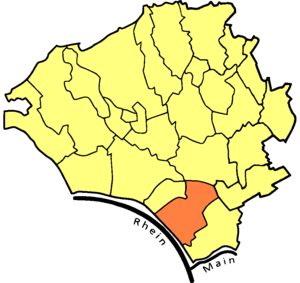
Cassel en français, Mainz-Kastel en allemand, était un avant-poste romain édifié près de Mayence sur la rive droite du Rhin. Après la Seconde Guerre mondiale il devint un quartier de la ville de Wiesbaden, dans le Land de Hesse.